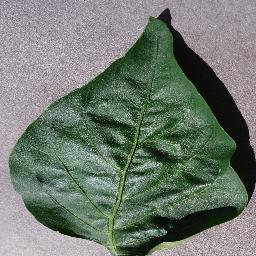
Label: Pepper,_bell___healthy